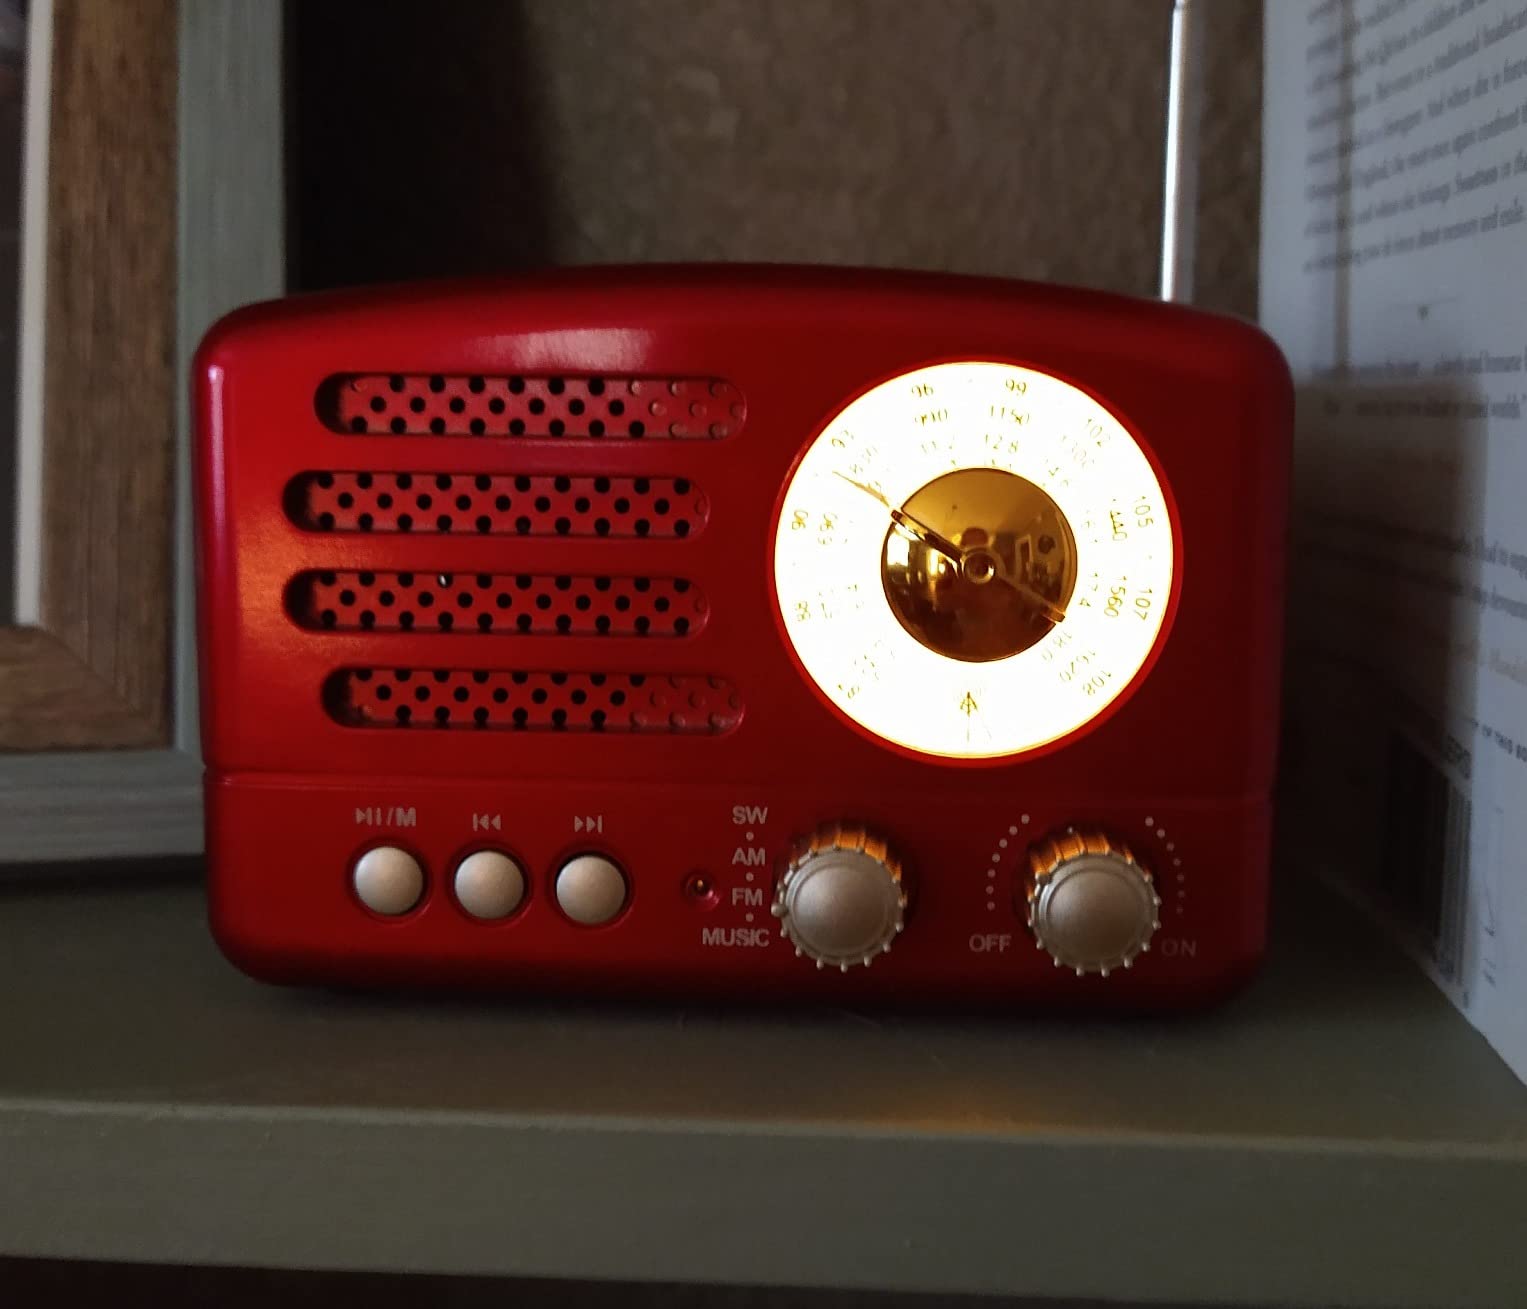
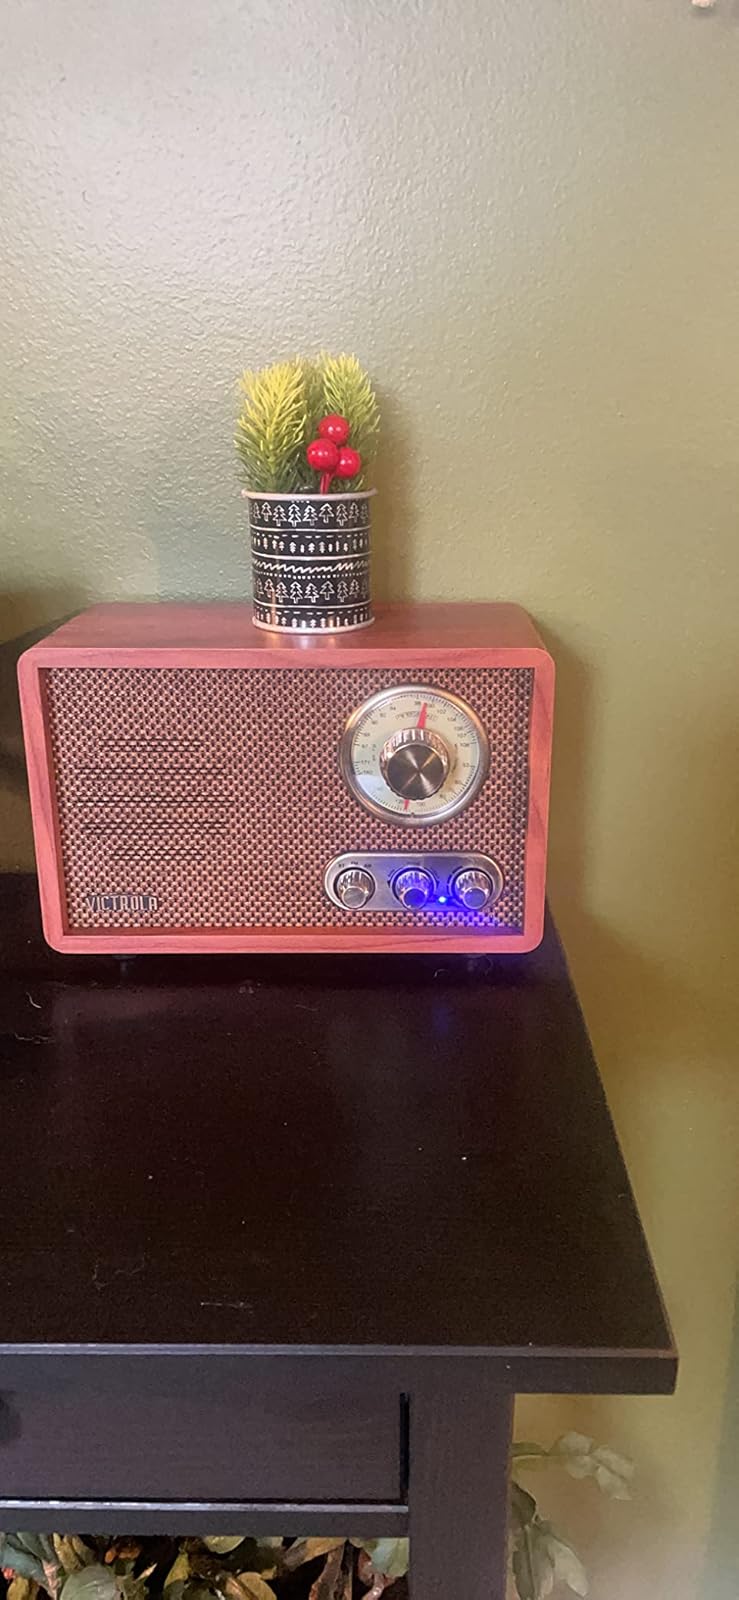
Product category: radio
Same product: no